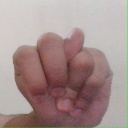
अक्षर: न